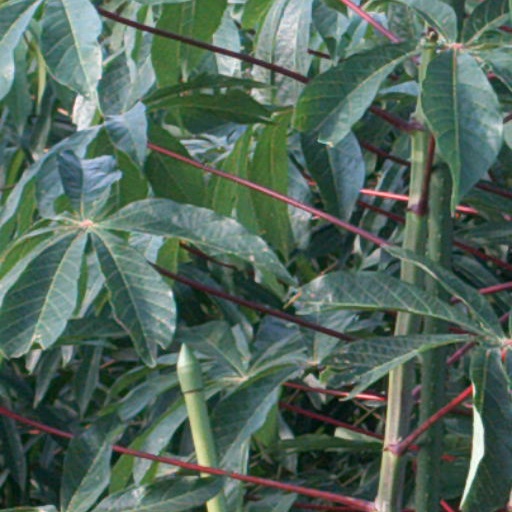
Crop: cassava